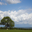
Label: oak_tree